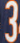
Number: 3